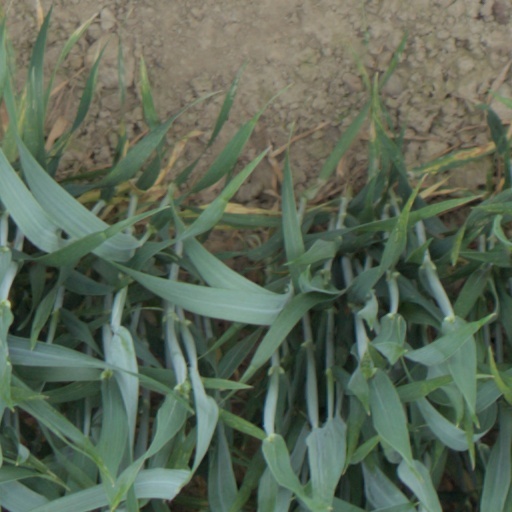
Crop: wheat